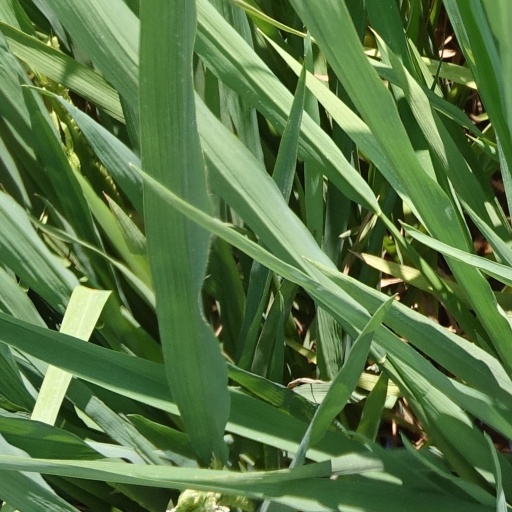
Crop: rice